Henk Zwartepoorte

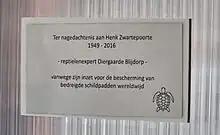
Plaque for Henk Zwartepoorte at the conservation centre, Oceanium, Blijdorp. Stating: "In memory of Henk Zwartepoorte 1949–2016 -herpetologist Blijdorp Zoo-for his efforts in the worldwide protection of endangered turtles"

Zwartepoorte was born on 4 September 1949 in Rotterdam. In the 1970s Zwartepoorte started working as a zookeeper at Blijdorp. After he started working in the reptiles department he became interested in turtles. Shortly afterwards he joined the and subsequently became chairman. Zwartepoorte became known as one of the pioneers in the Dutch reptile scene, owning and breeding turtles, and in 2008 owned around 90 turtles. At Blijdorp Zwartepoorte set up large breeding facilities for endangered species. For one of the species being bred, the Cuvier's dwarf caiman, Zwartepoorte would quack to hatchlings still in the egg, indicating it was safe to emerge. In 2011 he managed to breed Komodo dragons at the zoo. As his last position in Blijdorp he was curator of reptiles and amphibians. After a critically endangered Kemp's ridley sea turtle beached in Westenschouwen in 2009, the turtle was nursed back to health in Blijdorp. Zwartepoorte and others wrote an article on the happening. Zwartepoorte retired from Blijdorp in 2014. In 2015, the breeding facilities he helped set up at Blijdorp, were closed in a reorganisation. Zwartepoorte then founded the Stichting ReHerp, a foundation for the breeding of highly endangered reptiles.